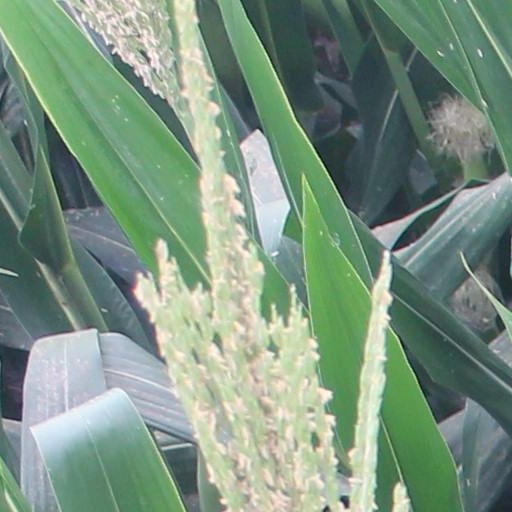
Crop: maize; corn